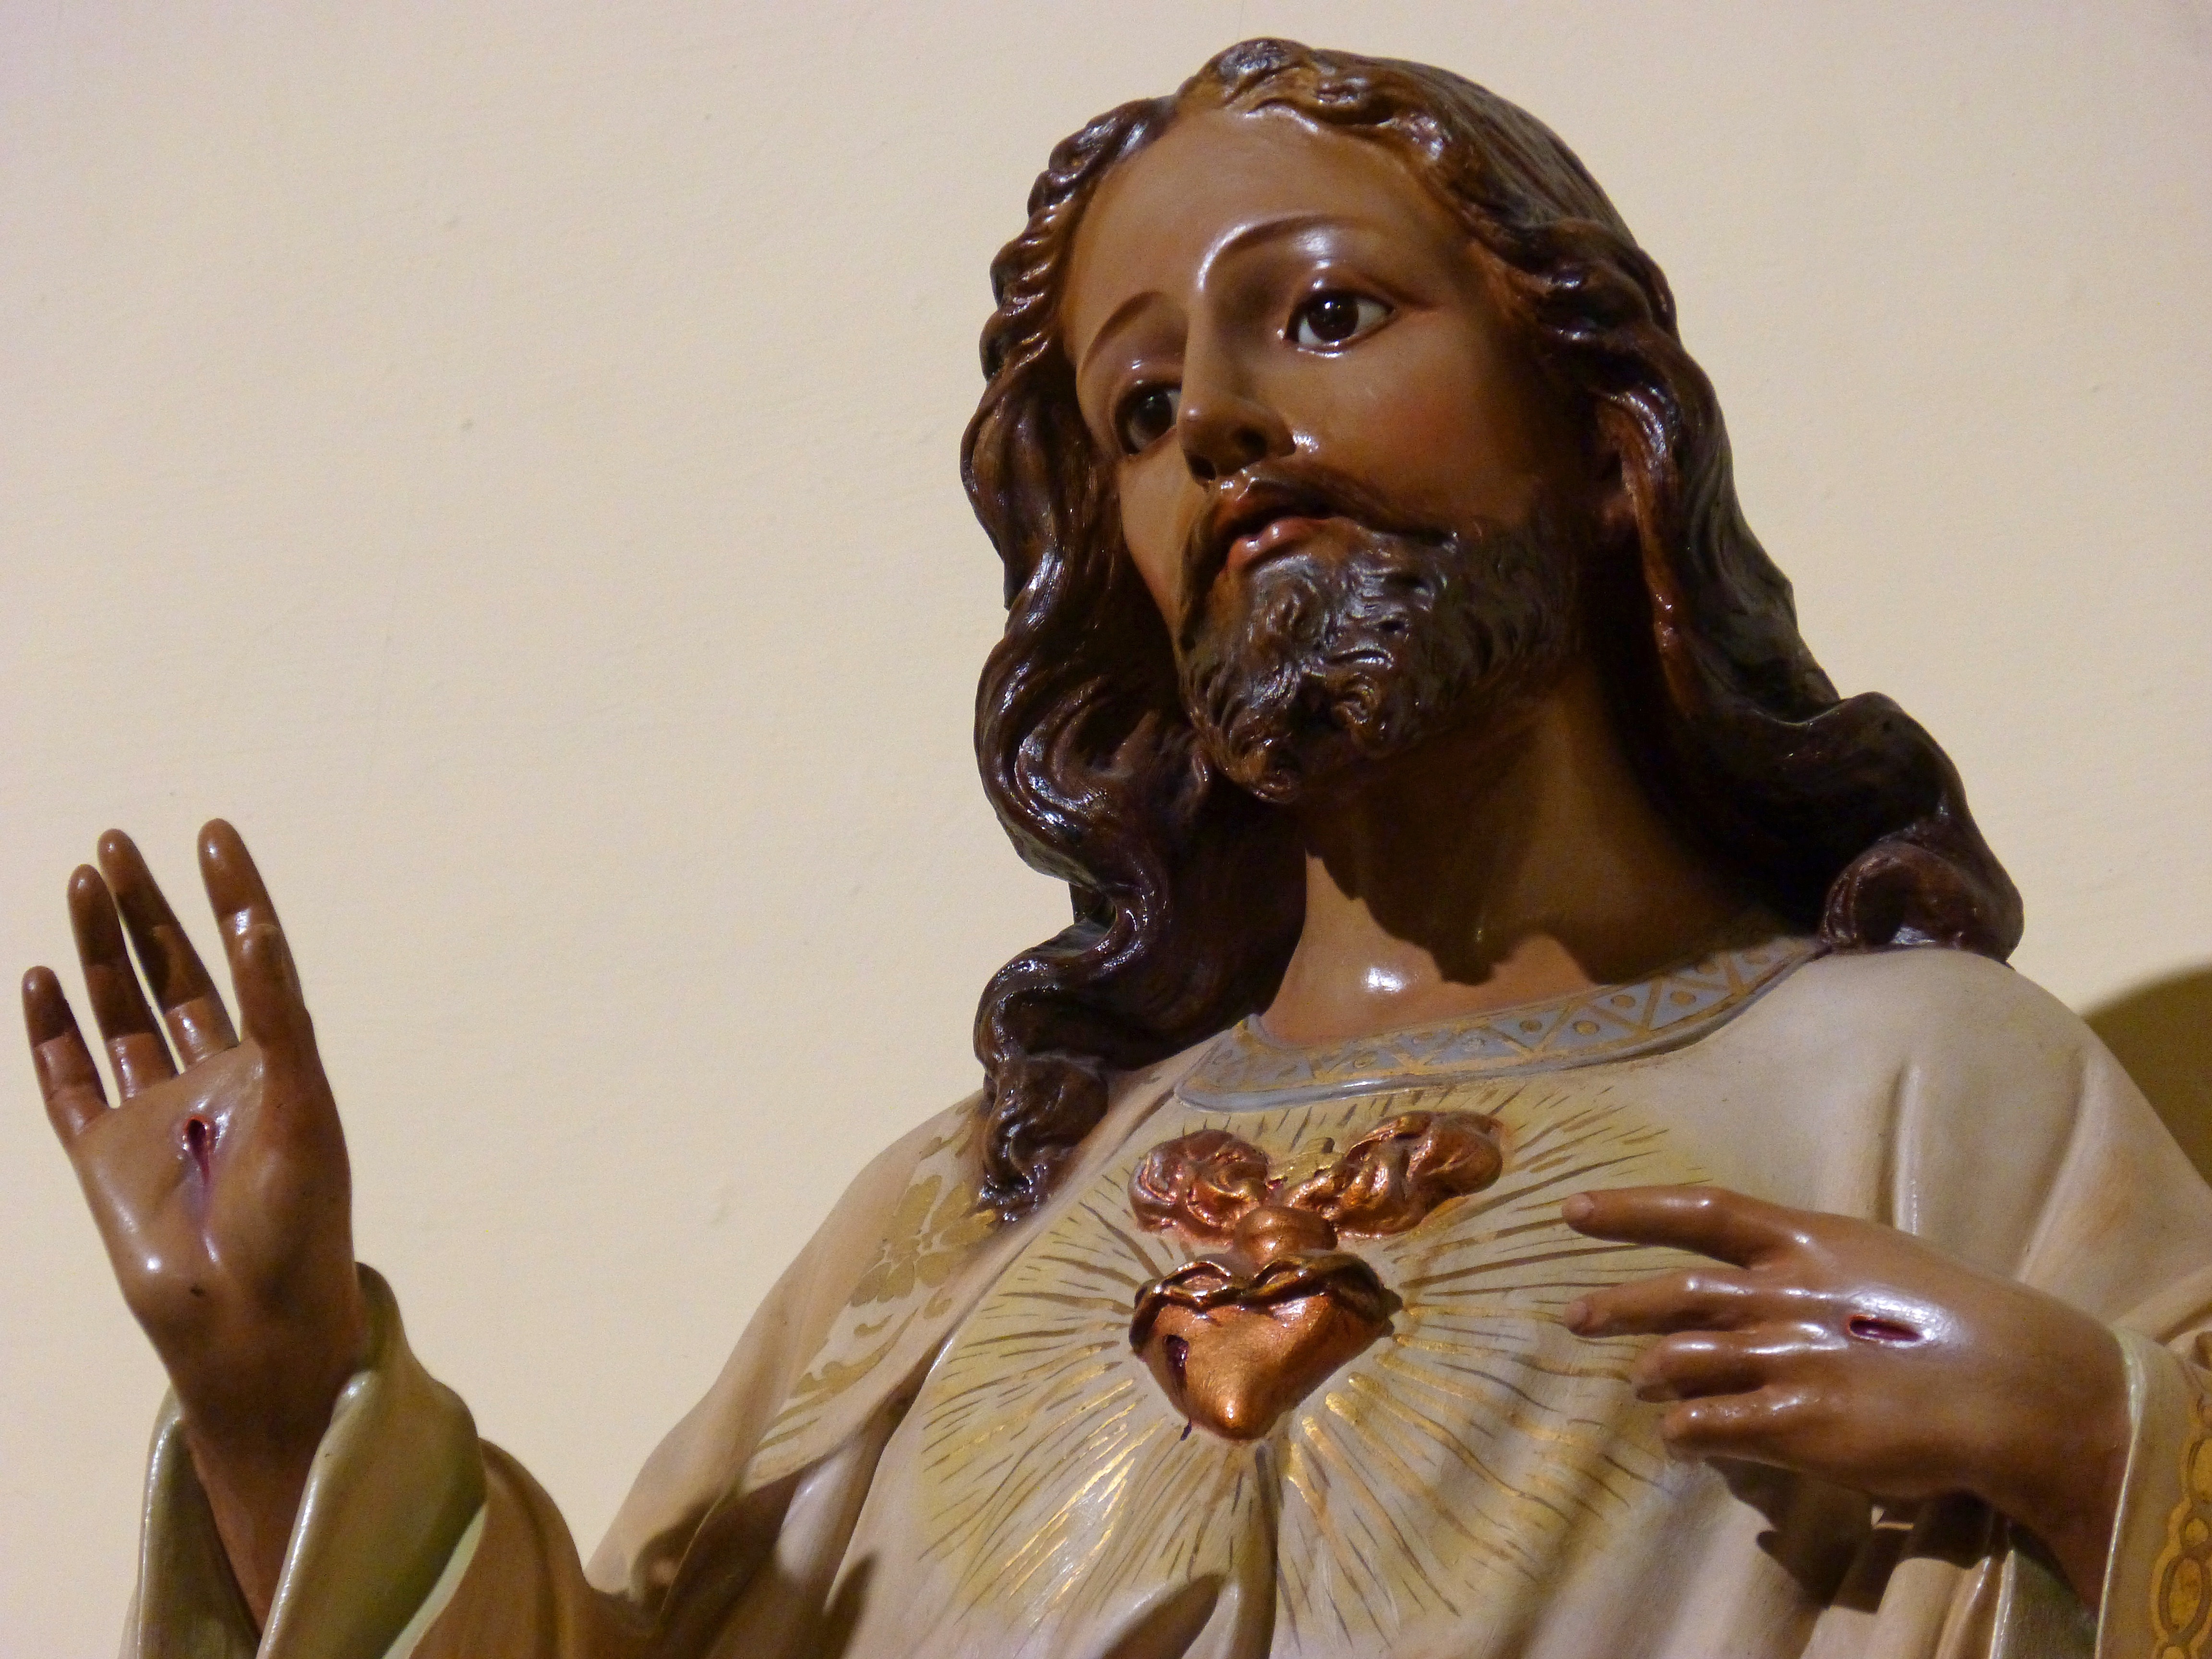
monument, statue, toy, sculpture, christ, art, temple, figurine, jesus, christianity, carving, mythology, religious art, ancient history, sacred heart